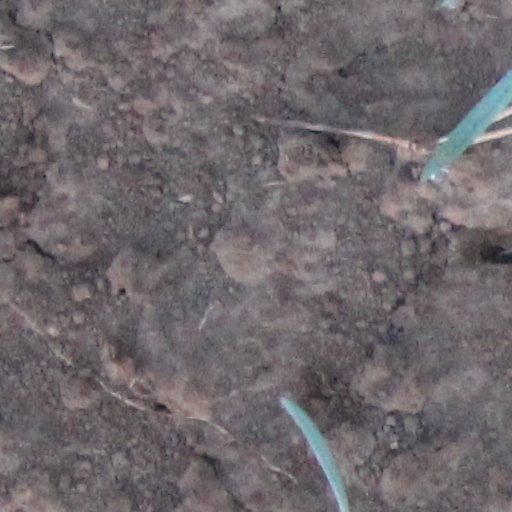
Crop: wheat